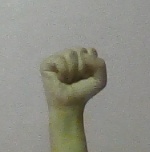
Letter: saad